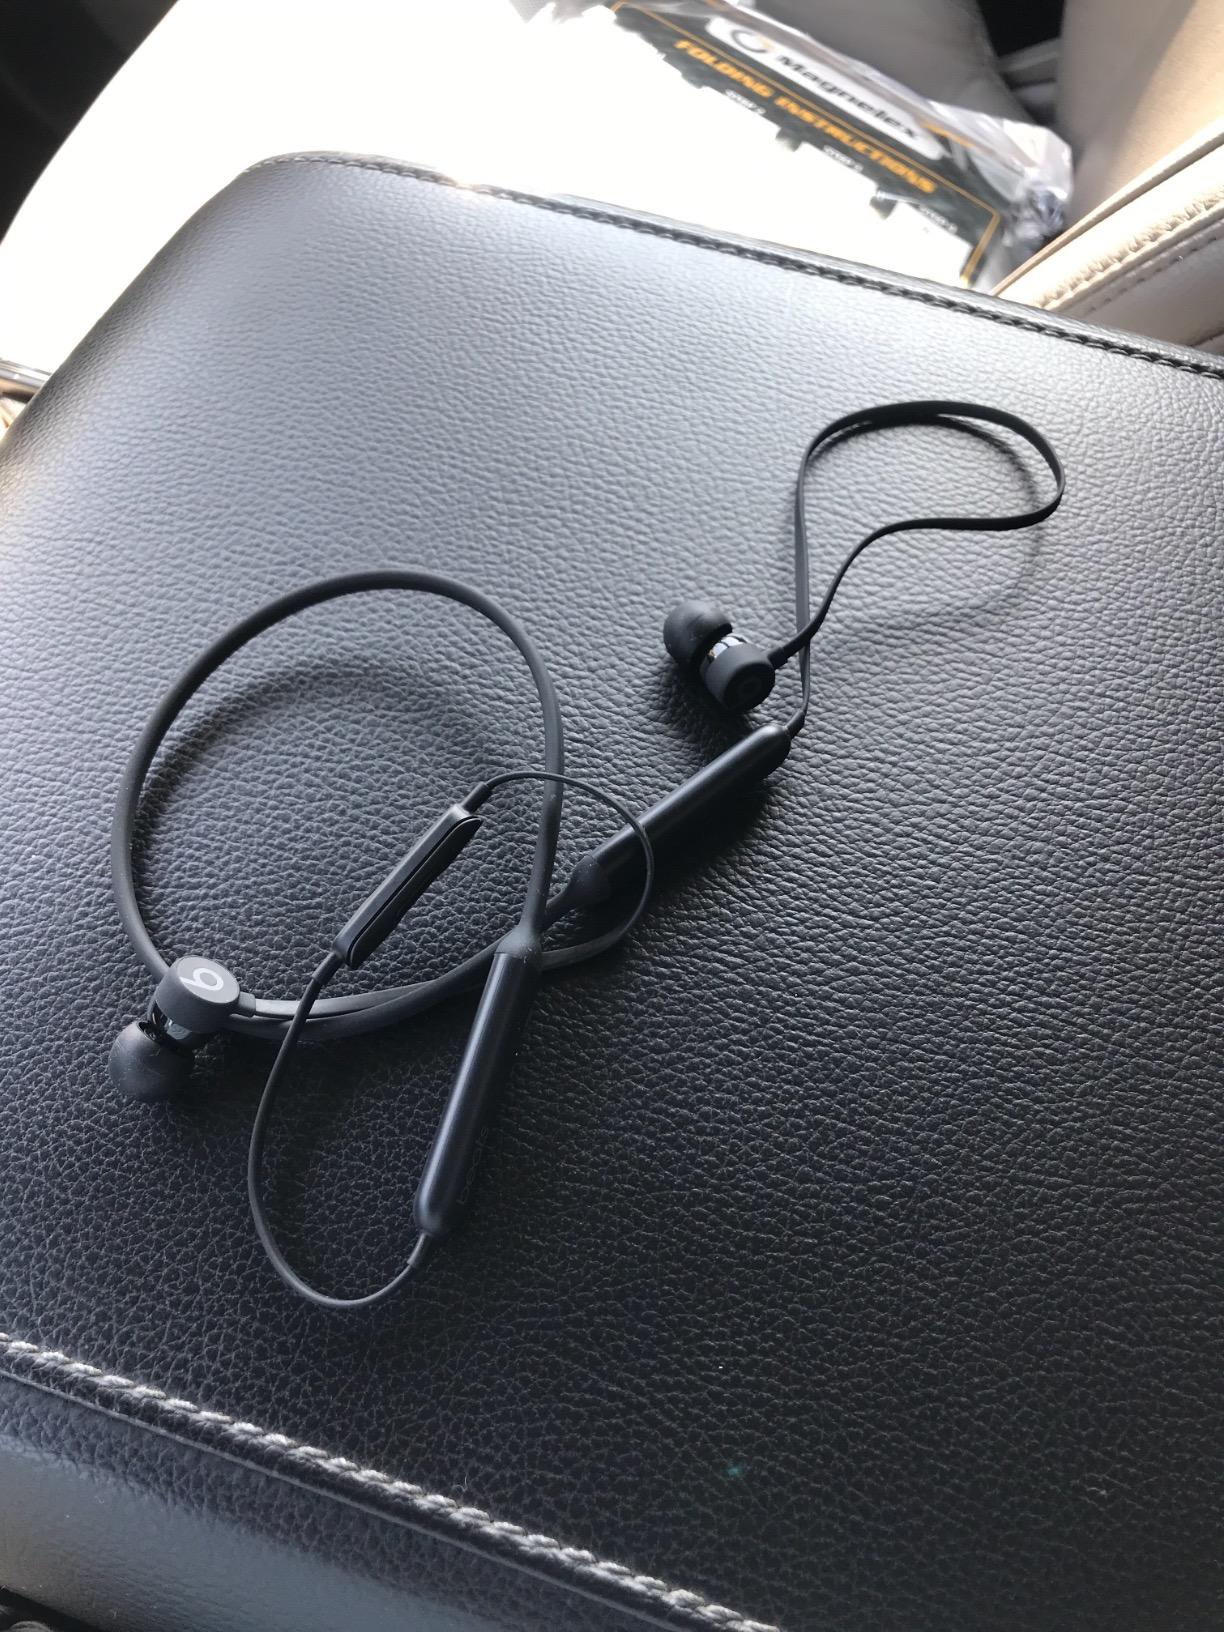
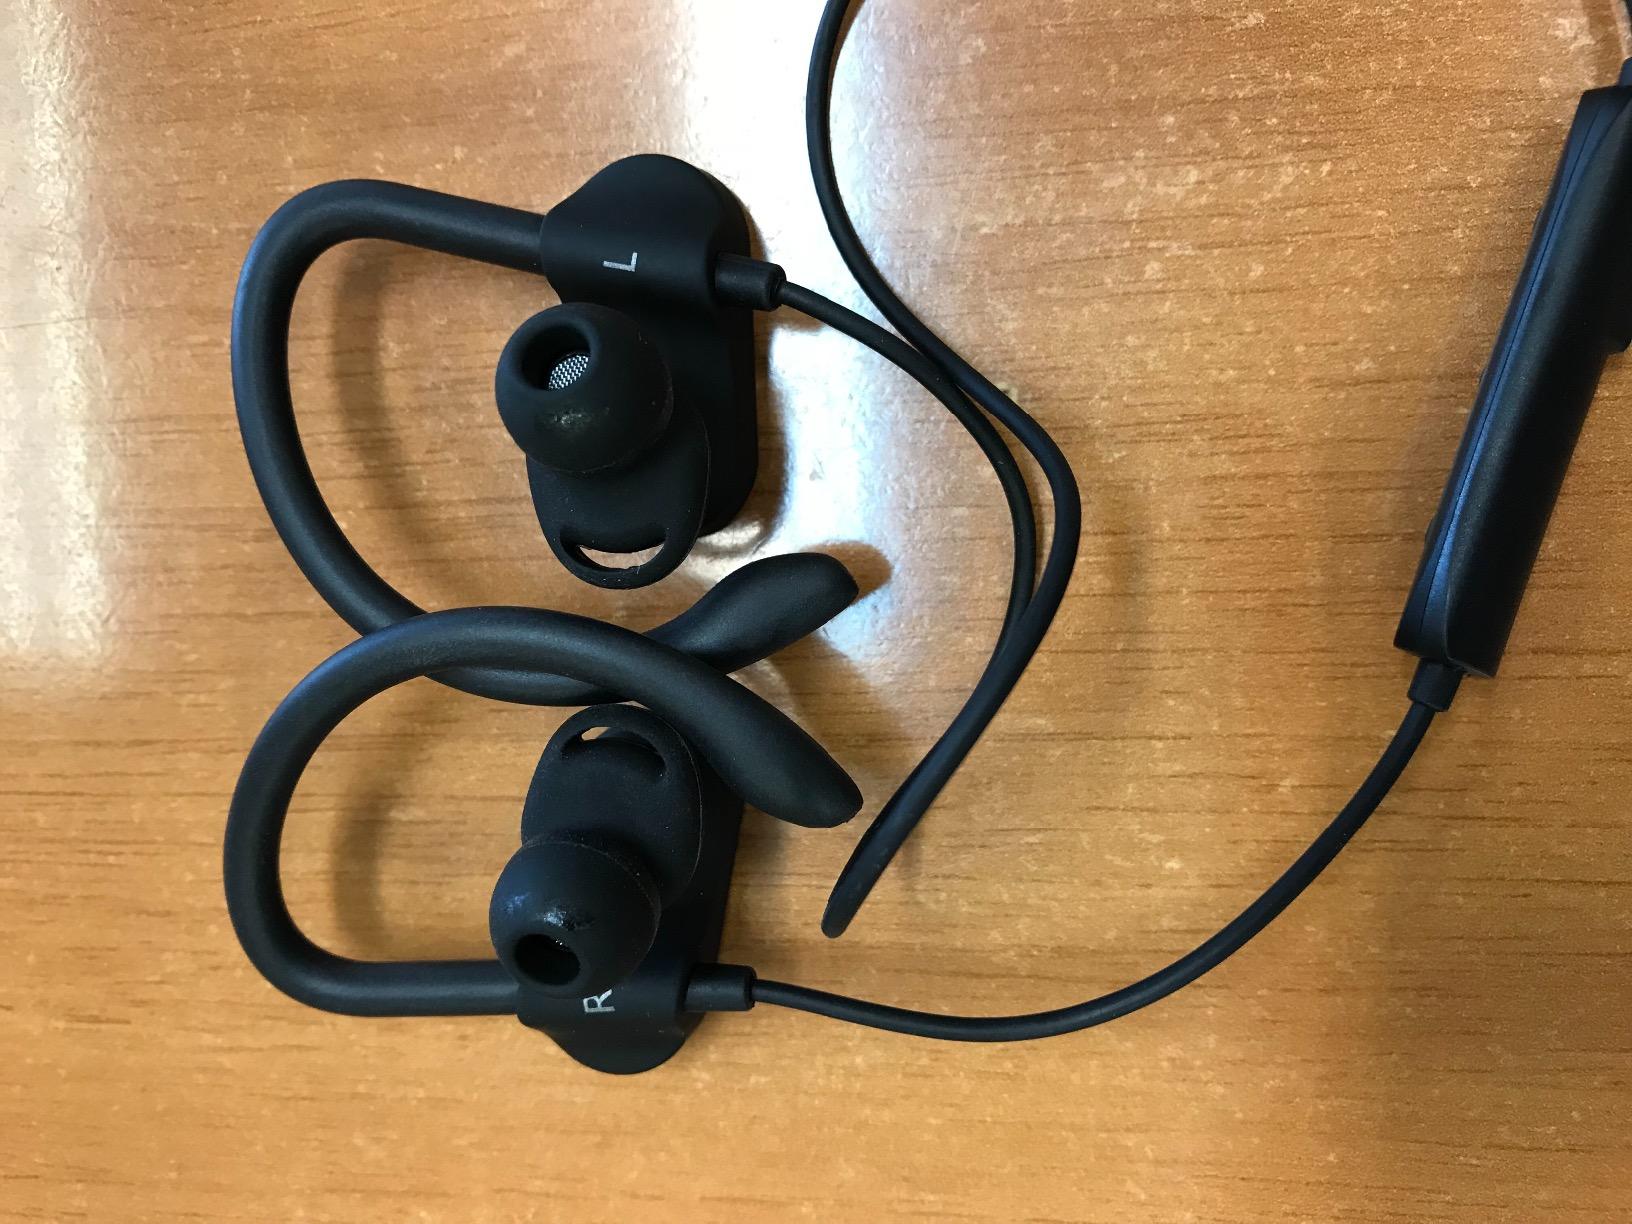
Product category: headphones
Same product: no